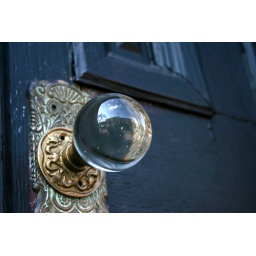
This doorknob is on the door of a house on Reily Street in Harrisburg PA.